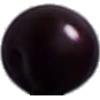
Label: Cherry Wax Black 1